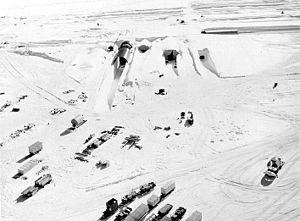
Camp Century est une base militaire de l'armée américaine au Groenland, construite à la fin des années 1950 à 240 km à l'Est de la base aérienne de Thulé, à l'extrême nord-ouest de l'inlandsis groenlandais. Elle a été définitivement fermée en 1967, mais la fonte de la glace sous laquelle elle est enfouie risque de la mettre à nu.